Tabu filmography

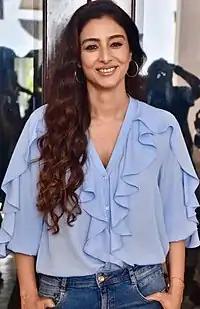
Tabu poses for the camera.

Indian actress Tabu appears primarily in Hindi, Telugu, and Tamil films. Her first credited role came as a teenager in Dev Anand's "Hum Naujawan" (1985), and her first major role was in the Telugu film "Coolie No. 1" (1991). In 1994, Tabu received the Filmfare Award for Best Female Debut for the Hindi action drama "Vijaypath", which marked her first of many collaborations with co-star Ajay Devgn. The year 1996 was key for Tabu. Her performance as a young woman affected by the Punjab insurgency in Gulzar's "Maachis" proved to be a breakthrough, winning her the National Film Award for Best Actress. Also that year, Tabu won the Filmfare Award for Best Actress – Telugu for the romance "Ninne Pelladata", and featured alongside Govinda in the comedy film "Saajan Chale Sasural".